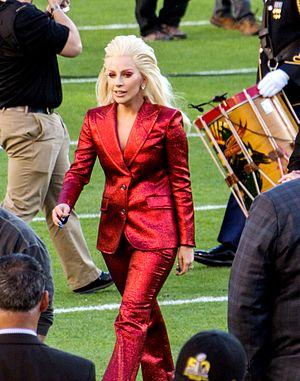
Stefani Germanotta, dite Lady Gaga, née le 28 mars 1986 dans le quartier de Manhattan, à New York, est une auteure-compositrice-interprète, actrice et danseuse américaine.